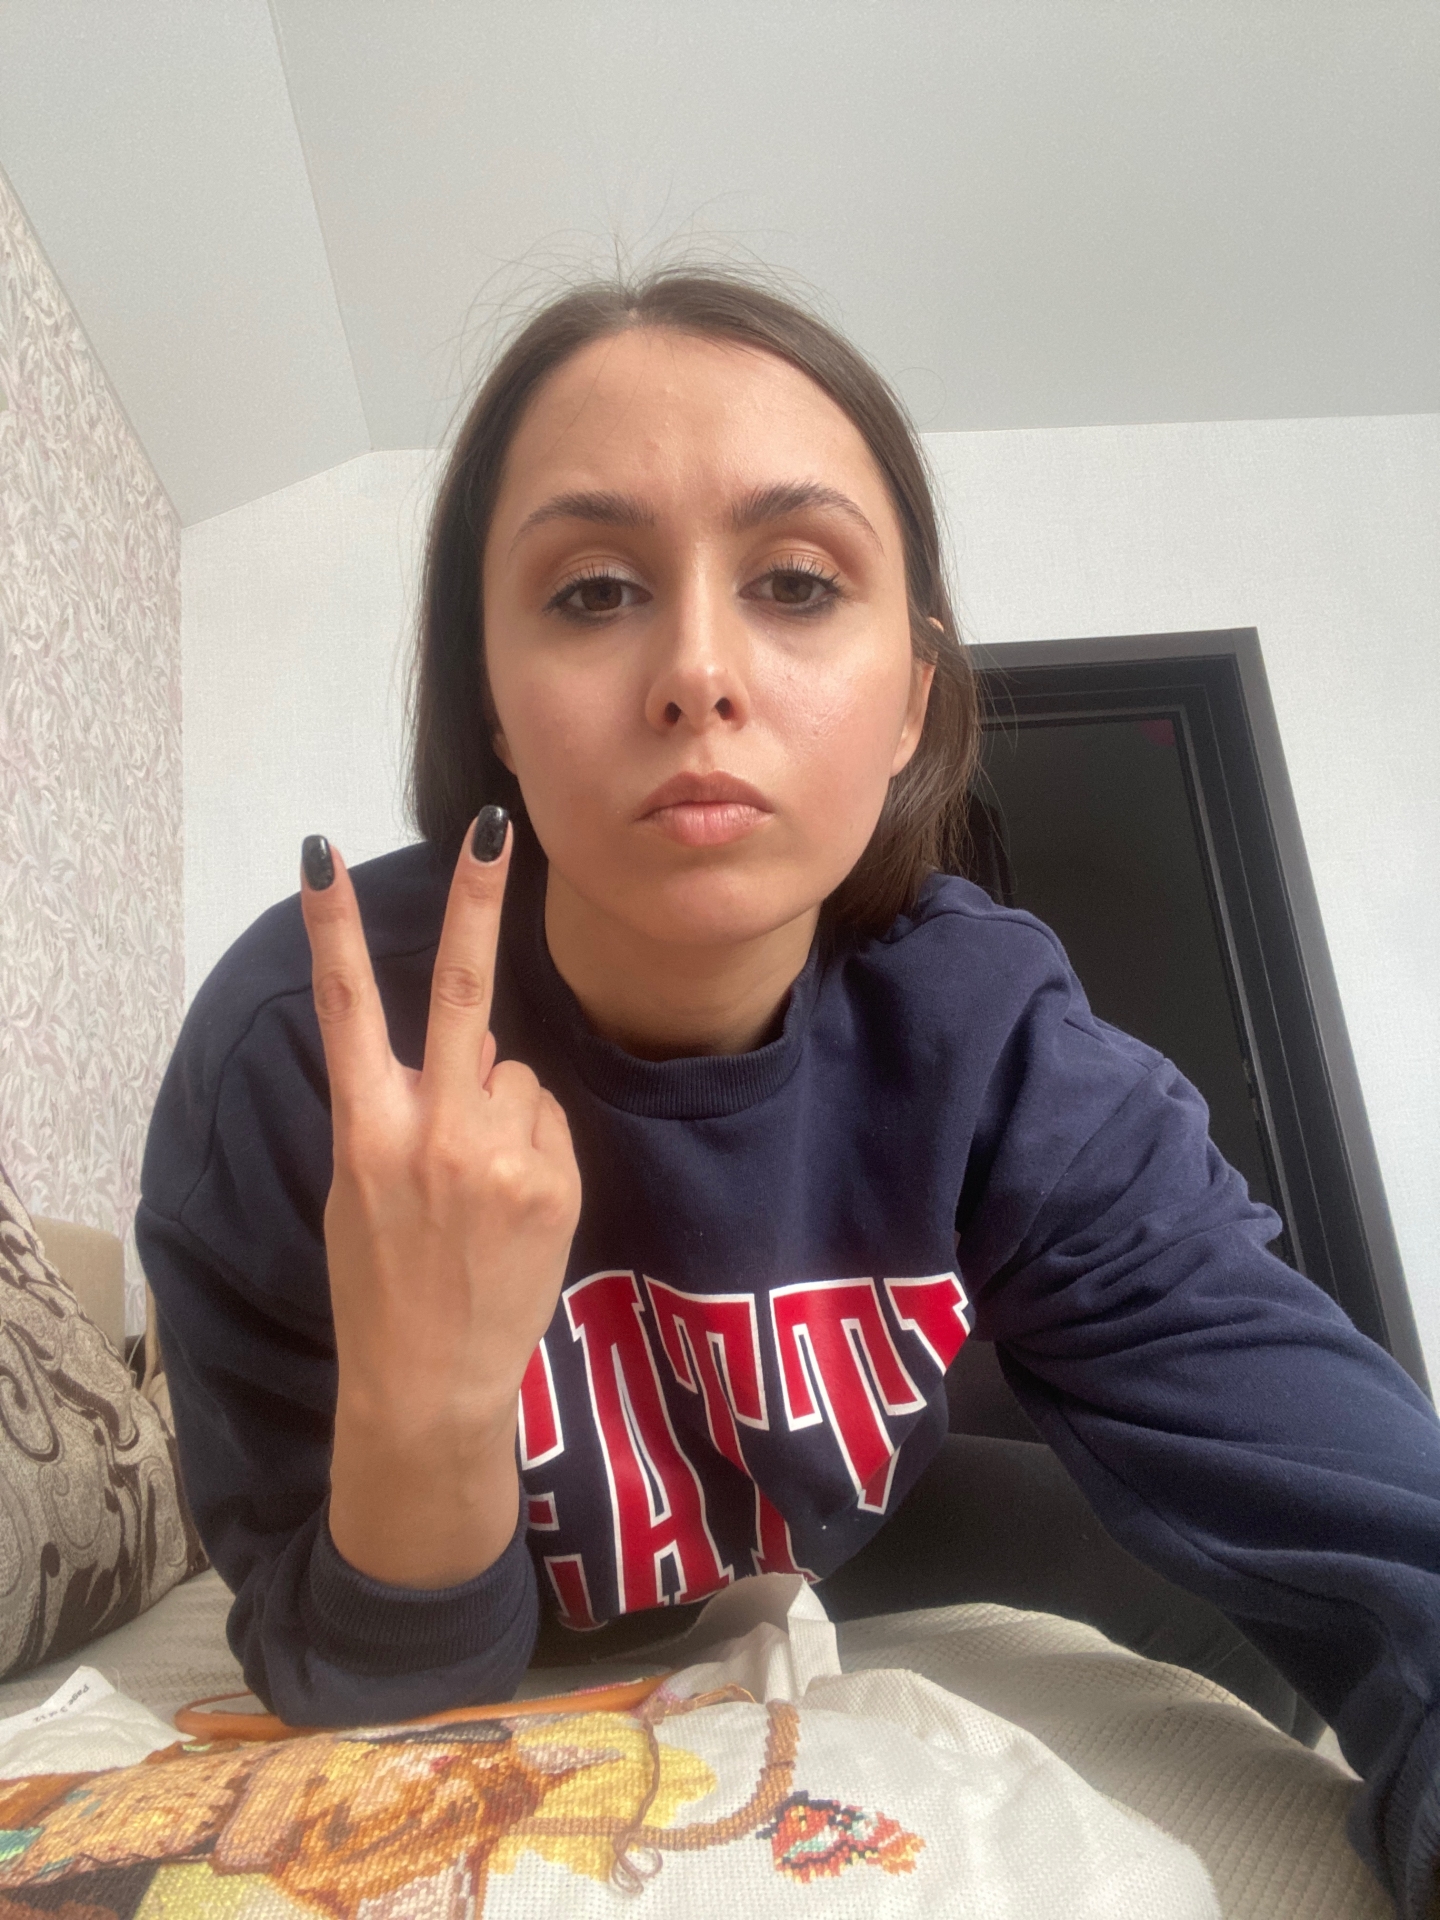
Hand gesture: peace_inverted